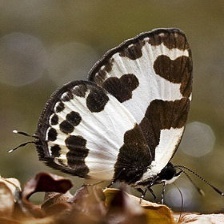
Species: ELBOWED PIERROT